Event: Nepal Earthquake
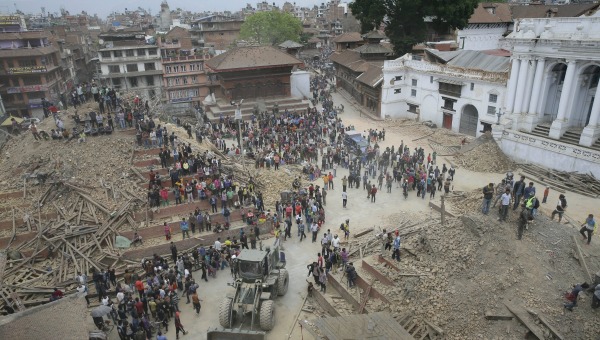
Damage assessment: damage